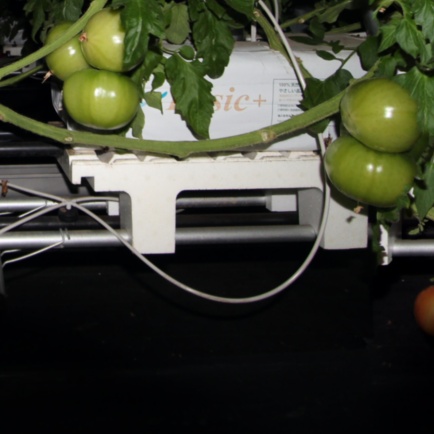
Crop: tomato